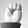
ASL letter: M